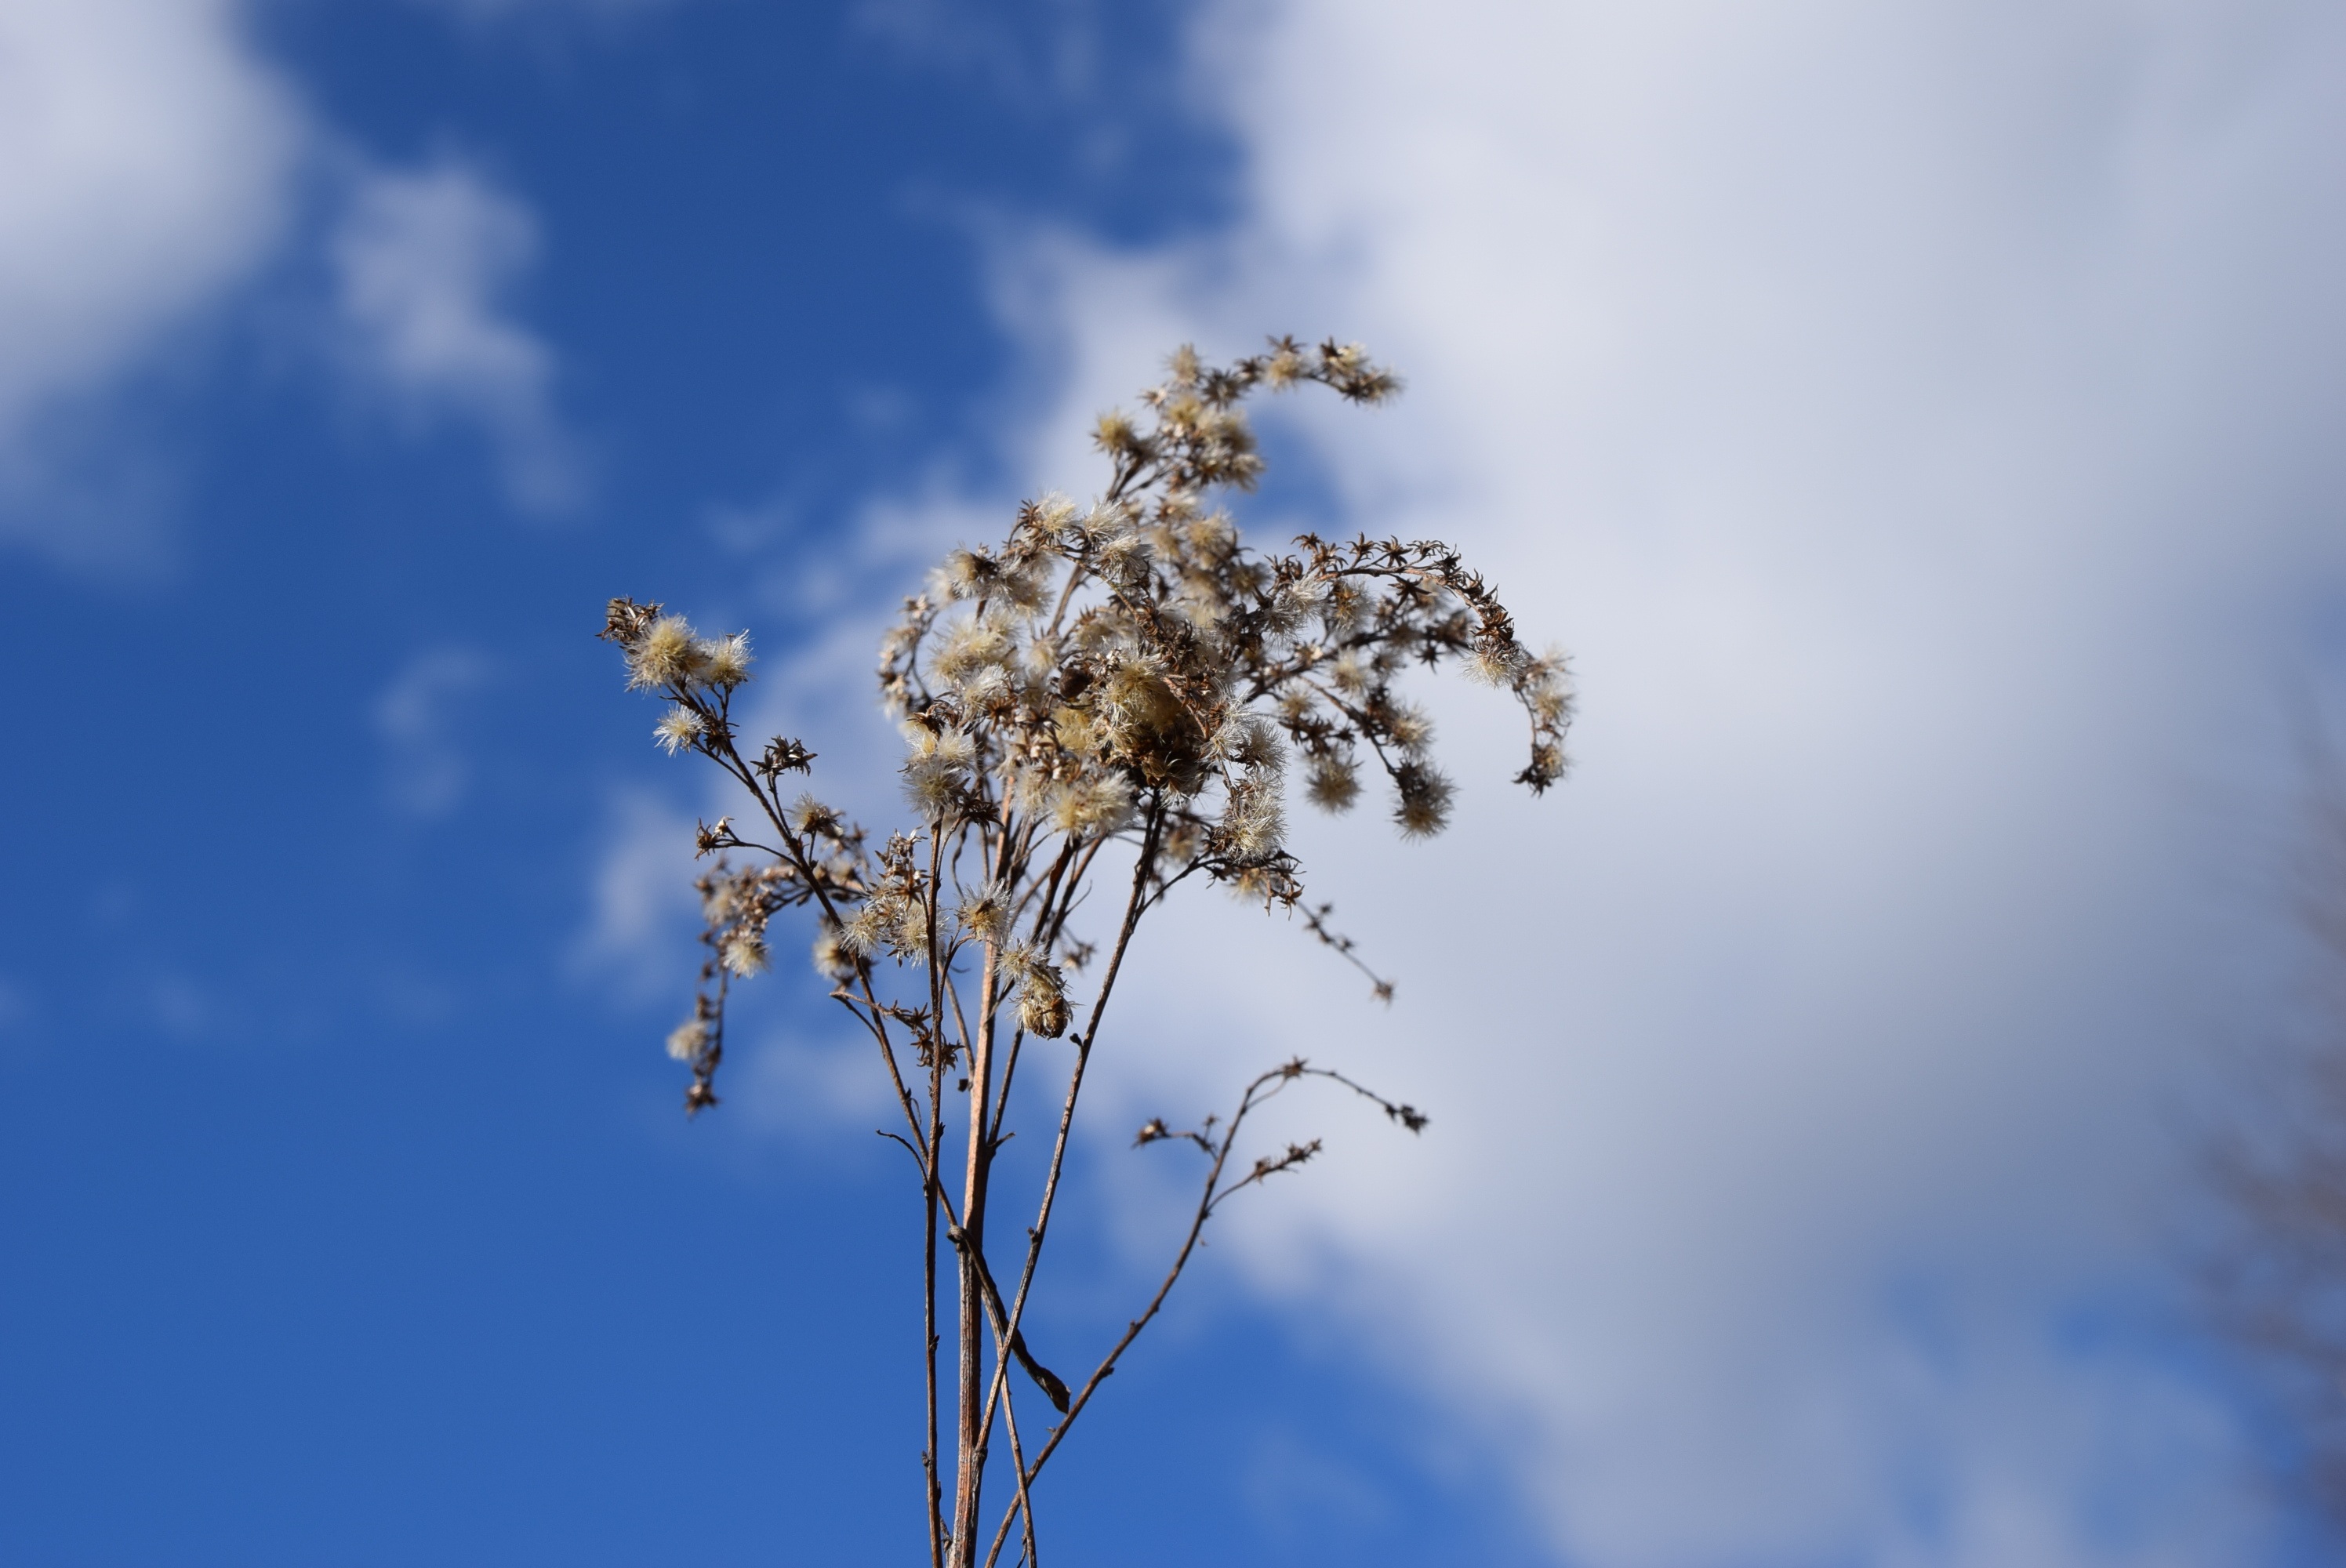
tree, nature, grass, branch, blossom, winter, cloud, plant, sky, sunlight, morning, leaf, flower, frost, reflection, autumn, blue, flora, season, sprig, drought, freezing, macro photography, meteorological phenomenon, atmosphere of earth, woody plant